Senzan Tunnel

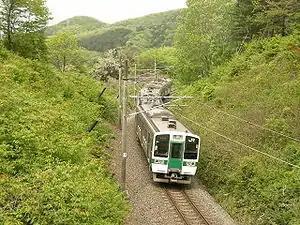
Train on Senzan Line via Senzan tunnel

is a tunnel on Senzan Line in Japan that runs from Taihaku Ward, Sendai city, Miyagi prefecture to Yamagata city, Yamagata prefecture with approximate length of 5.361 km. It was completed and opened in 1937.